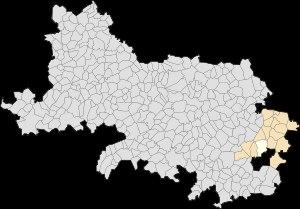
Inchy-en-Artois est une commune française située dans le département du Pas-de-Calais en région Hauts-de-France.